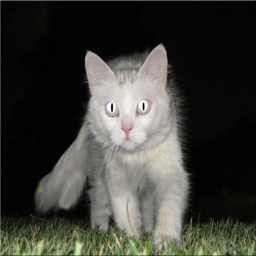
seeing a white cat at night means bad luck !